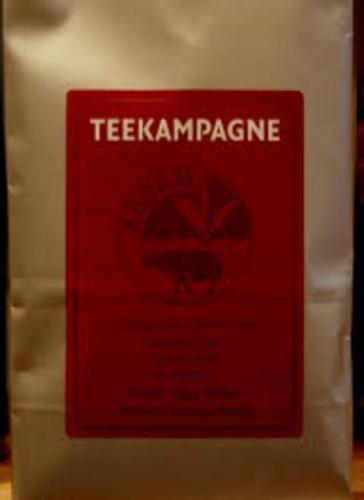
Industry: Food